2C (psychedelics)

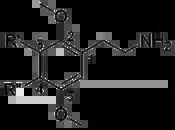
General structure of a 2C compound

2C (2C-"x") is a general name for the family of psychedelic phenethylamines containing methoxy groups on the 2 and 5 positions of a benzene ring. Most of these compounds also carry lipophilic substituents at the 4 position, usually resulting in more potent and more metabolically stable and longer acting compounds.